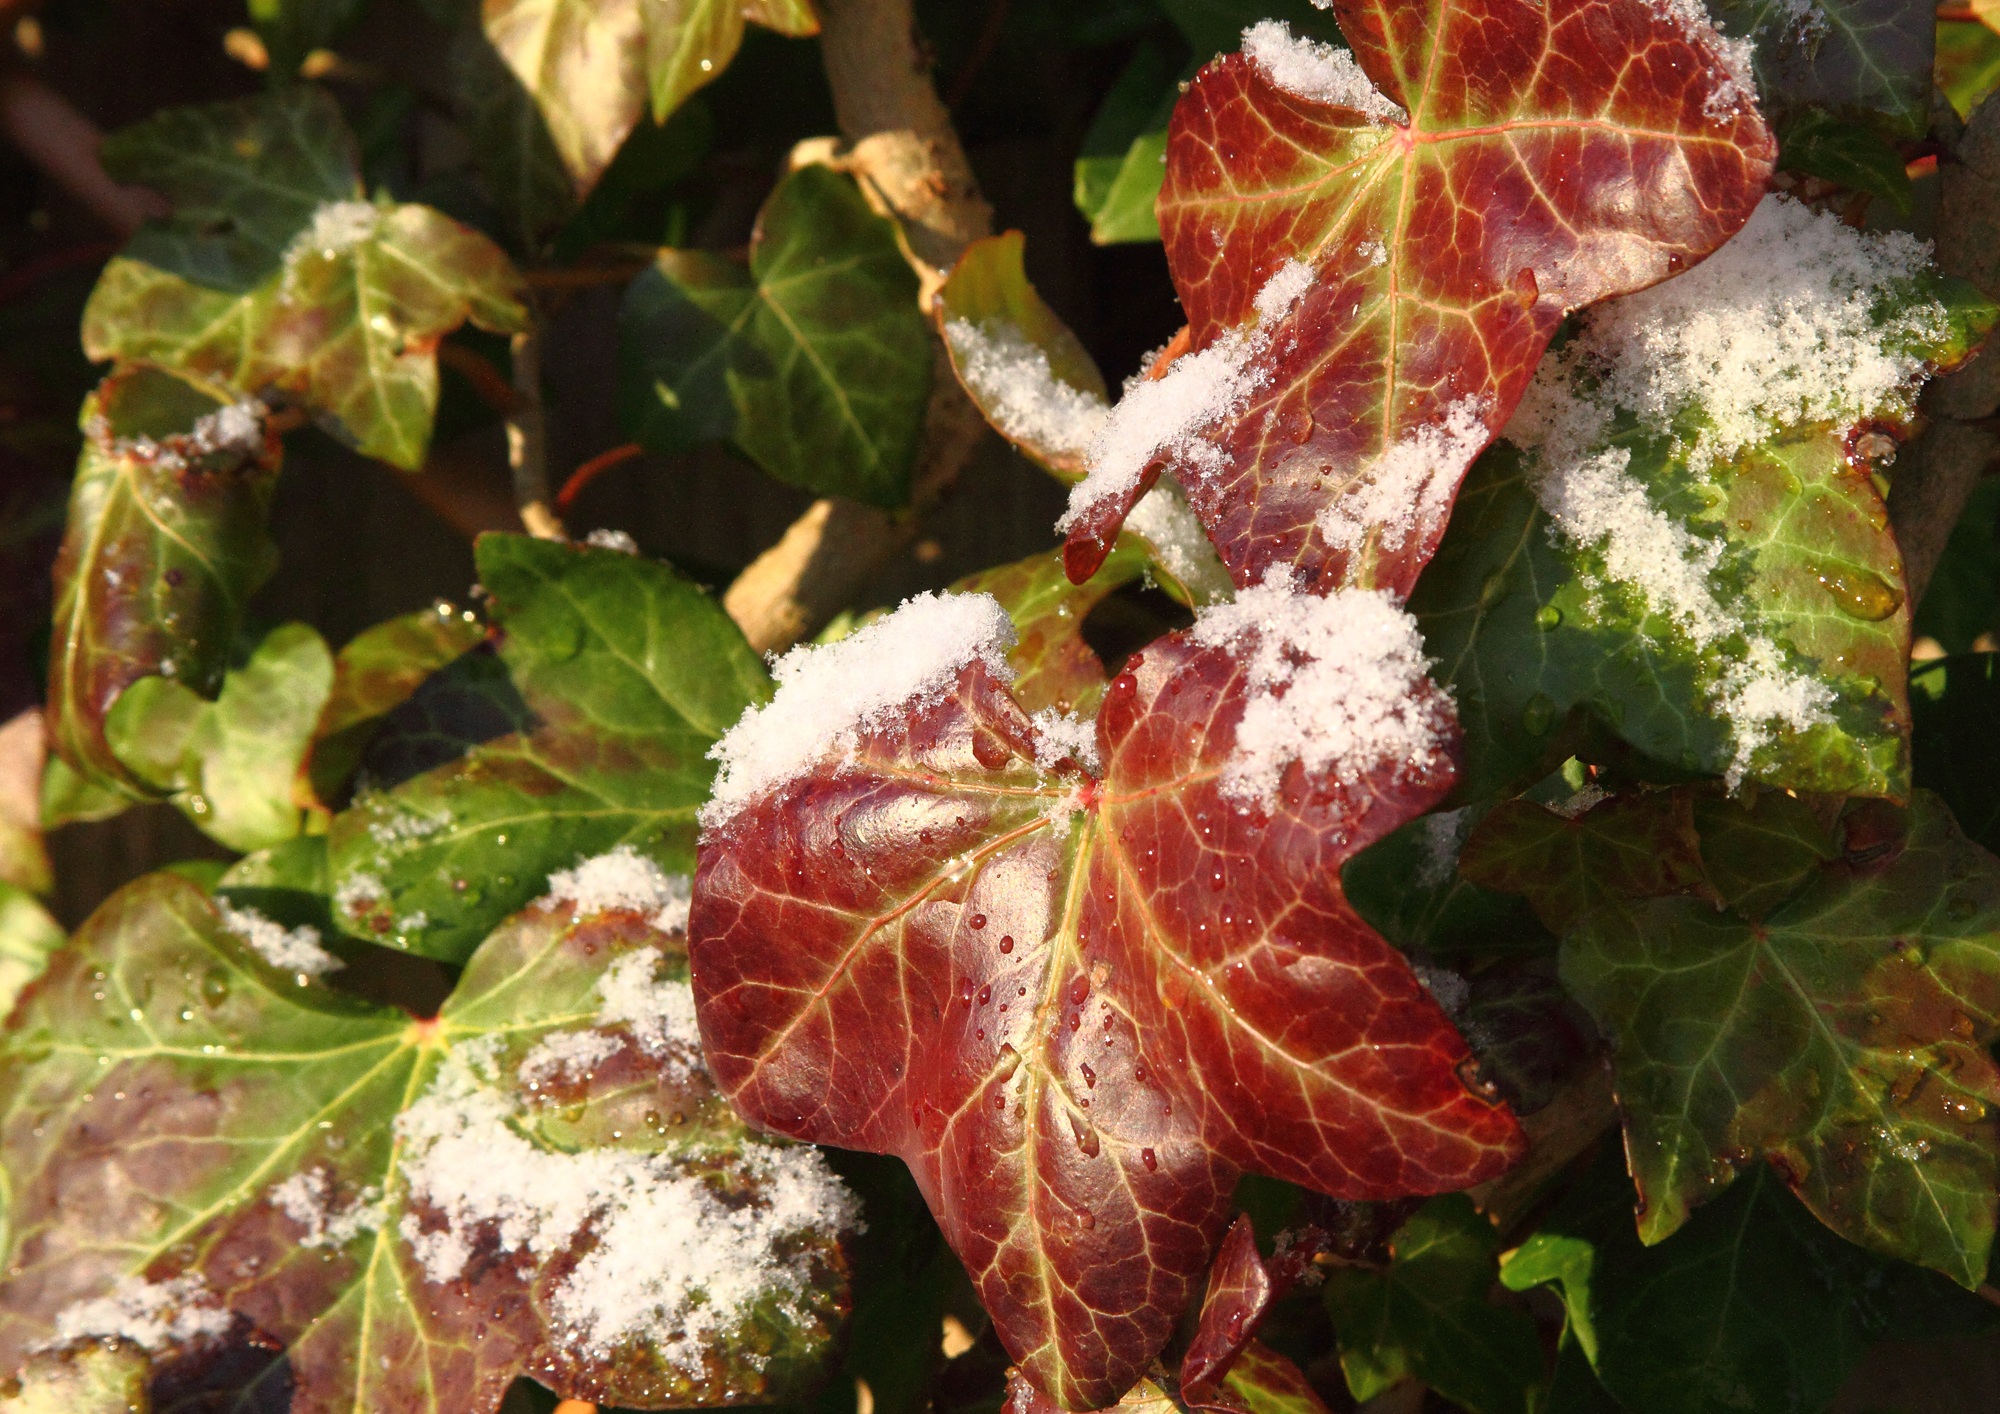
tree, nature, plant, fruit, leaf, flower, frost, food, spring, produce, ivy, autumn, flora, season, leaves, shrub, begonia, flowering plant, land plant